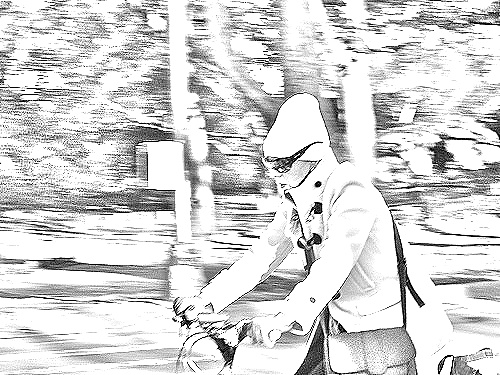
Portrait style: Sketch Portrait